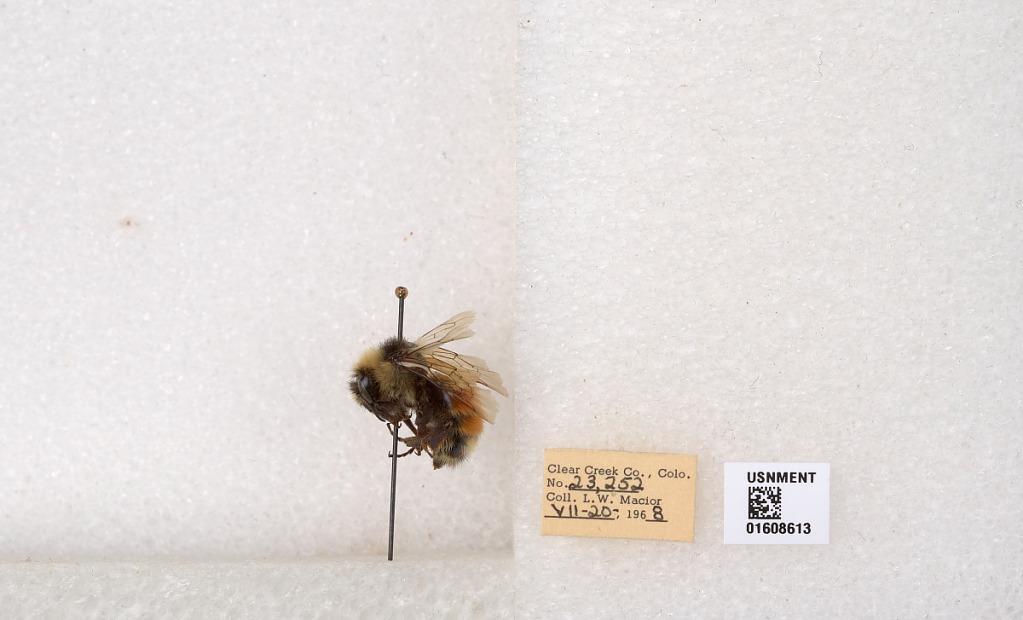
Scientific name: Bombus (Pyrobombus) sylvicola Kirby
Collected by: L. Macior
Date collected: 1968-7-20
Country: United States
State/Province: Colorado
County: Clear Creek
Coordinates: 39.6891, -105.644